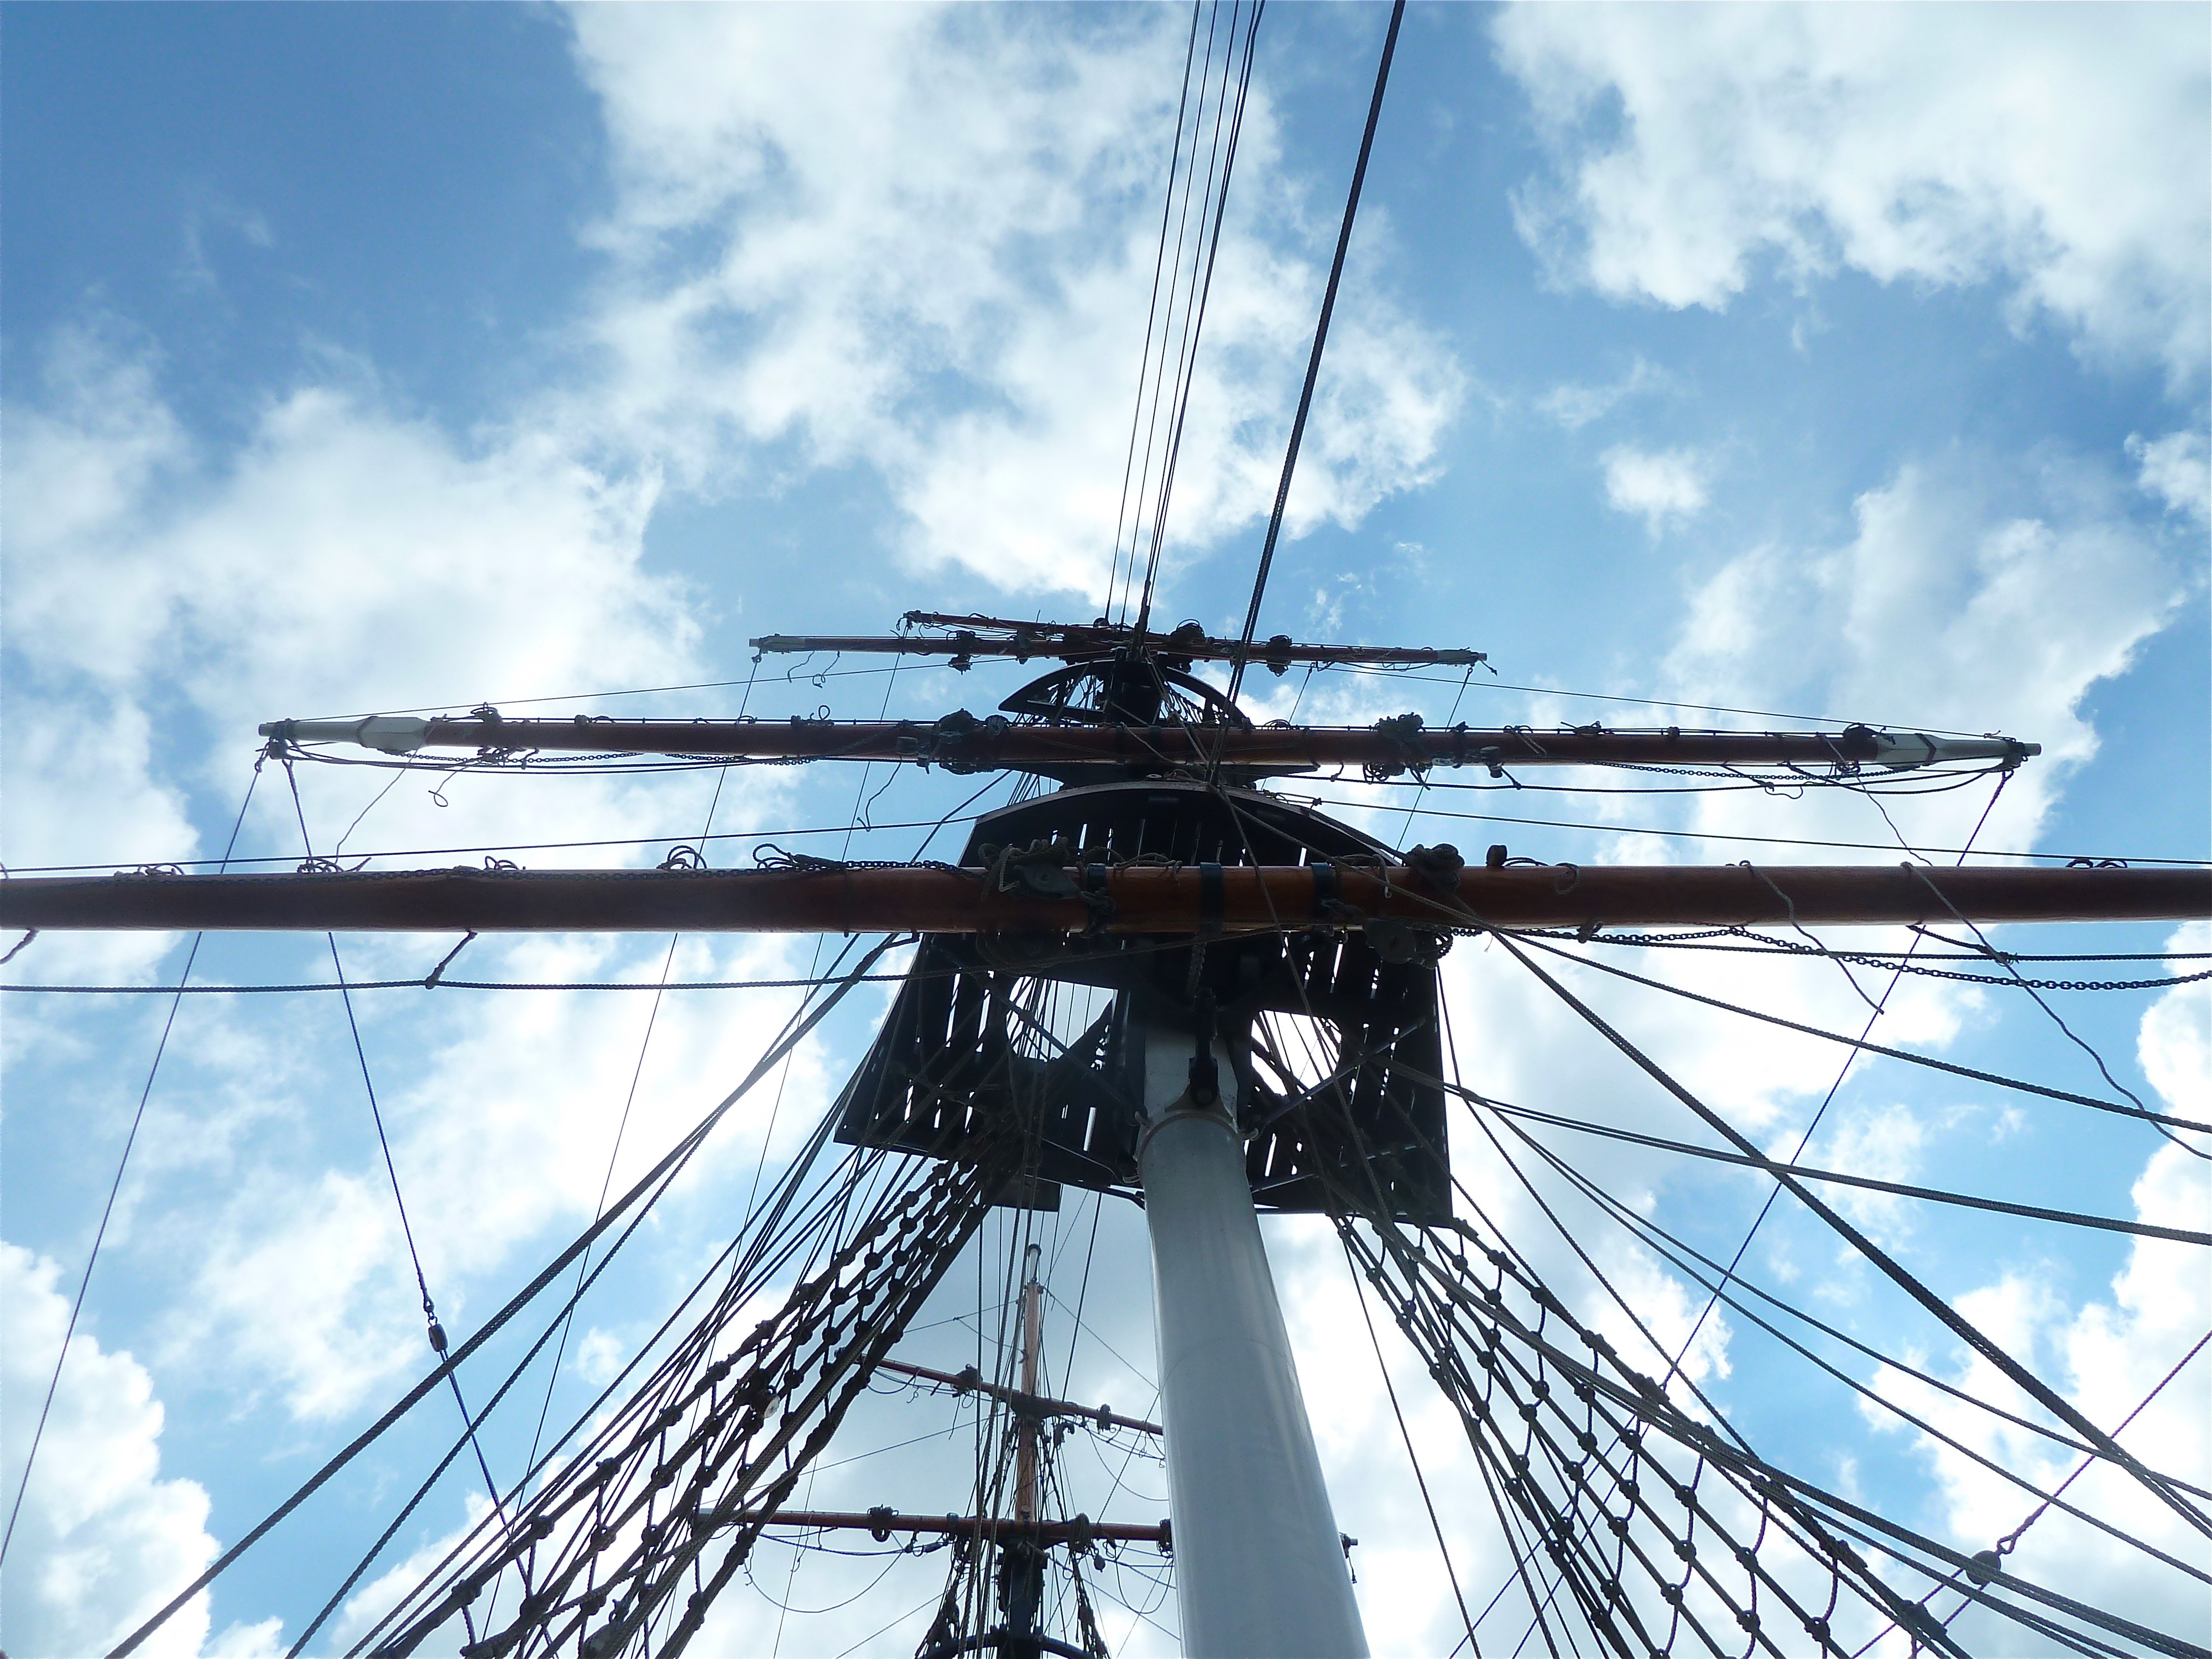
sky, ship, vessel, vehicle, ferris wheel, mast, sailing, rigging, sailboat, clouds, sail, tourist attraction, sailing vessel, sails, sailing boat, sailing ship, ship masts